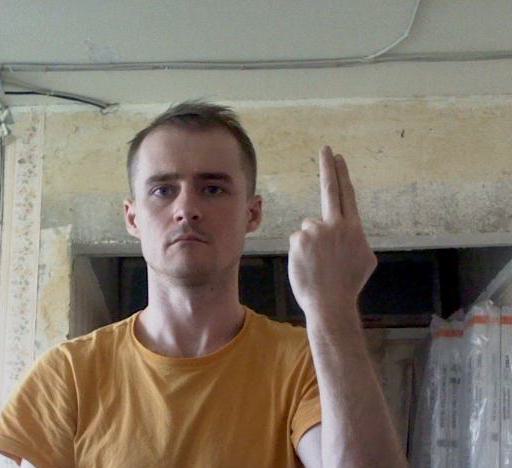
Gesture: two_up_inverted